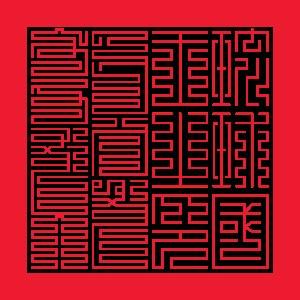
Le royaume de Ryūkyū était un royaume indépendant établi sur les îles Ryūkyū du XIVᵉ au XIXᵉ siècle.
Le mandchou est une langue de la famille des langues toungouses, parlée historiquement en Mandchourie et en Chine, aujourd'hui presque éteinte. Selon l'UNESCO il n'y aurait plus que 10 locuteurs natifs en 2010. Elle a eu une grande importance historique puisqu'elle a été une langue officielle de la dynastie mandchoue qui régnait en Chine. Une langue proche est parlée par les Xibe ou Xibo, une population non-mandchoue descendante des Shiwei, déplacée par un empereur Qing.